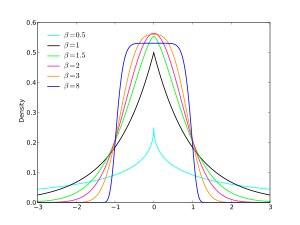
En théorie des probabilités et en statistique, les lois normales sont parmi les lois de probabilité les plus adaptées pour modéliser des phénomènes naturels issus de plusieurs événements aléatoires. Elles sont en lien avec de nombreux objets mathématiques dont le mouvement brownien, le bruit blanc gaussien ou d'autres lois de probabilité. Elles sont également appelées lois gaussiennes, lois de Gauss ou lois de Laplace-Gauss des noms de Laplace et Gauss, deux mathématiciens, astronomes et physiciens qui l'ont étudiée.